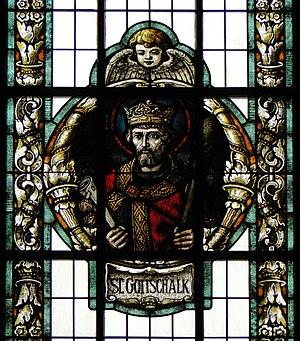
Saint Gottschalk est un prince slave martyr, de la région des Wendes. Prince ou duc des Abodrites peuple slave des bords de la Baltique de 1043 à 1066, il est tué à Lenzen sur l'Elbe, le 7 juin 1066. Sa fête est célébrée le 7 juin.